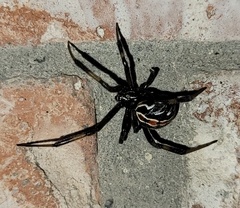
Species: Lactrodectus_hesperus